Abbey Clancy

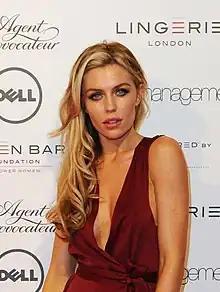
Clancy in 2012

Abigail Marie Clancy (born 10 January 1986) is an English model and television personality. She was the runner-up of "Britain's Next Top Model (series 2)" in 2006 and won series 11 of "Strictly Come Dancing" in 2013. She presented "Britain's Next Top Model" from 2015 till the show's cancellation in 2017.